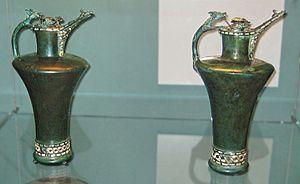
Les Celtes n'ayant laissé que très peu de traces écrites de leur civilisation, celle-ci nous est avant tout connue grâce à leur art, largement redécouvert durant la deuxième moitié du XXᵉ siècle. L'art celte privilégie les petits objets utilitaires comme des armes, des bijoux, des ustensiles domestiques ou religieux.
Une histoire du monde en cent objets est un projet commun de la BBC Radio 4 et du British Museum composé d'une série de cent émissions radiophoniques, rédigées et présentées par Neil MacGregor, directeur du British Museum.